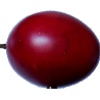
Label: Tamarillo 1